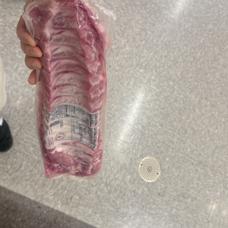
Label: meat